Gilbert Barling

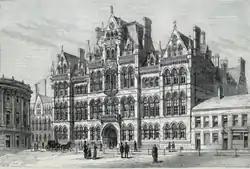
Mason College, now Birmingham University

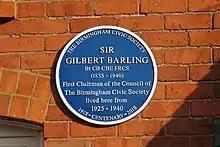
Plaque with the inscription 'Sir Gilbert Barling Bt CB CBE FRCS (1855-1940) First Chairman of the Council of The Birmingham Civic Society lived here from 1925-1940 '

In 1904, Barling was appointed Dean of the Faculty of Medicine at the University of Birmingham, succeeding Sir Bertram Windle, who was appointed president of Queen's College, Cork. From 1913 to 1933 he held the office of Vice Chancellor (renamed Pro-Chancellor in 1927) of the University of Birmingham, during which time and under his guidance the research departments in mental diseases and cancer were founded. He was Vice President and Chairman of the Council of The Birmingham Civic Society for 22 years from its creation in 1918 until his death in 1940. He was also for many years the Chairman of the Birmingham Hospital Saturday Fund. His association with the university had begun in 1885 when he was appointed Demonstrator of Anatomy at Queen's College and he was for many years on the teaching staff of the Medical School, becoming Professor of Pathology in 1885. In 1893 he was appointed co-professor of Surgery at Mason College (into which the medical faculty of Queen's College had merged and which later became Birmingham University) and Dean of the Faculty of Medicine.